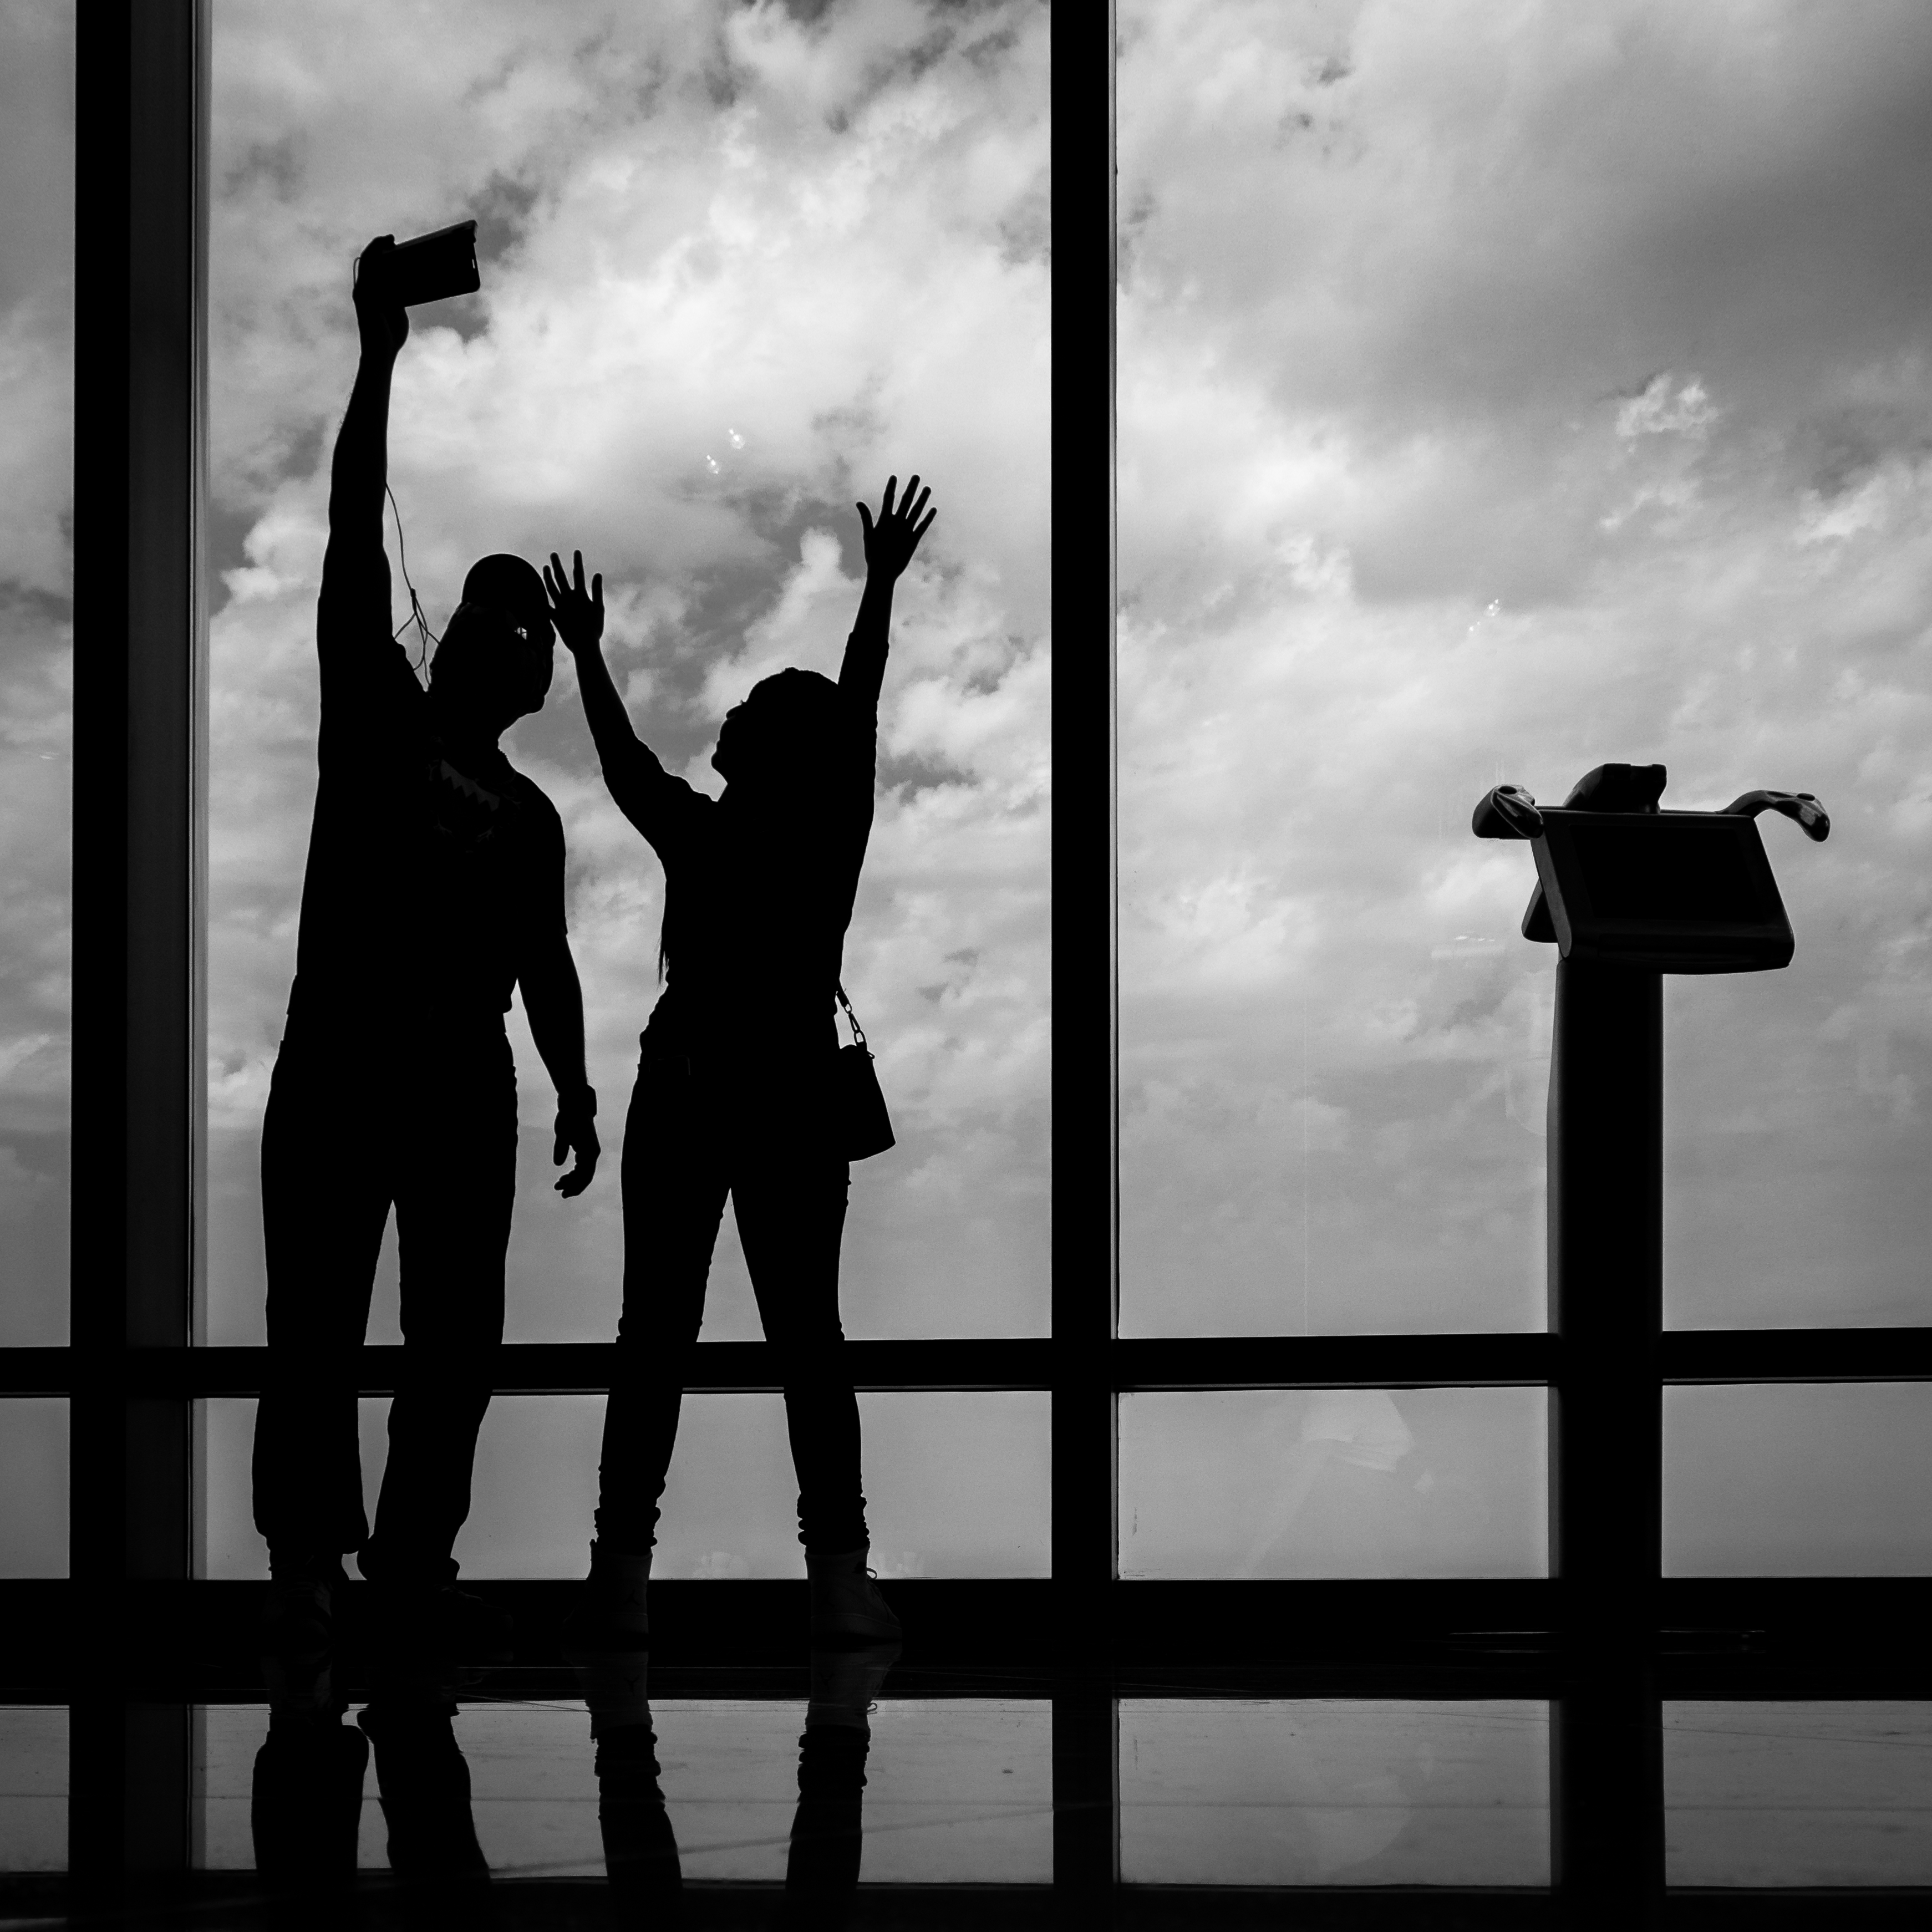
man, silhouette, cloud, black and white, people, sky, woman, white, street, city, tourist, explore, standing, dubai, shadow, couple, darkness, black, monochrome, streetphotography, flickr, bw, blackandwhite, project, candid, creativecommons, selfie, stadt, photograph, sw, scene, schwarzweis, 11, photographing, shape, wolke, himmel, menschen, unposed, ungestellt, strasenfotografie, paar, umriss, frau, fotografieren, mann, 365, 366, erwachsener, project365, projekt, szene, adult, photoaday, pictureaday, project366, streettog, tog, zweisichtde, zweisichtig, stehend, schattenbild, schattenriss, sonydscrx100ii, sonyrx100ii, unitedarabemirates, urlauber, burjkhalifa, monochrome photography, film noir